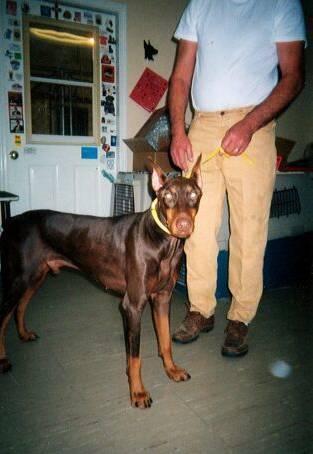
dog